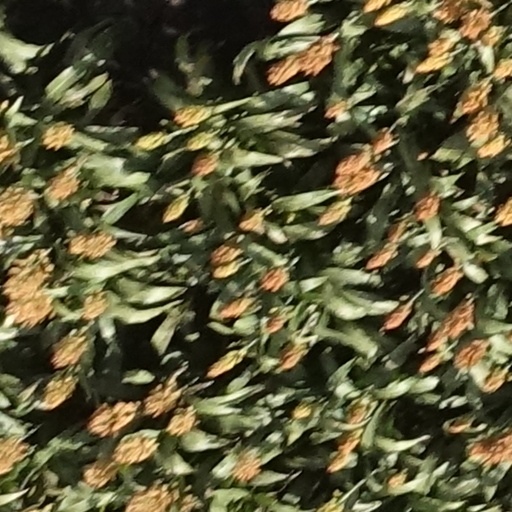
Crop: sorghum